Dakkar

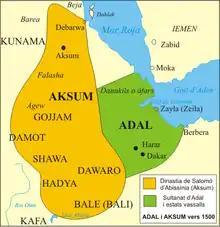
Map

Dakkar (Harari: ደክከር "Däkkär" , Somali: "Doggor"), also known as Dakar, or Deker, was a historical Muslim town located in present-day eastern Ethiopia. It served as the first capital of the Adal Sultanate after its founding in the early 15th century by Sabr ad-Din III.